Textile performance

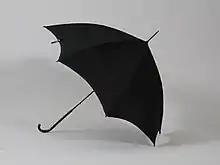
A modern umbrella fabric has specific requirements for colour fastness to light, water and wet rubbing, and permeability

Serviceability in textiles or Performance is the ability of textile materials to withstand various conditions, environments, and hazards. The term "serviceability" refers to a textile product's ability to meet the needs of consumers. The emphasis is on knowing the target market and matching the needs of the target market to the product's serviceability.